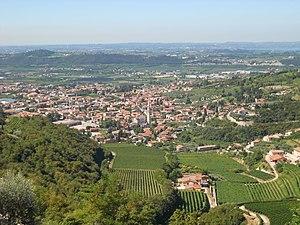
Sant'Ambrogio di Valpolicella est une commune italienne de la province de Vérone dans la région Vénétie en Italie.